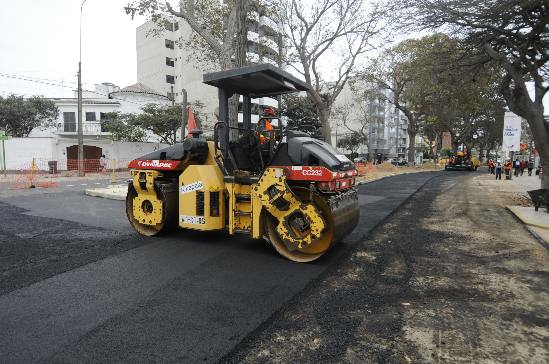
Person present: No